Megachile albitarsis

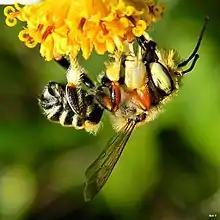
Megachile albitarsis - White-footed Leafcutter Bee.

Megachile albitarsis is a species of bee in the family Megachilidae. It was described by Ezra Townsend Cresson in 1872. The species is a common pollinator of "Sabal etonia".